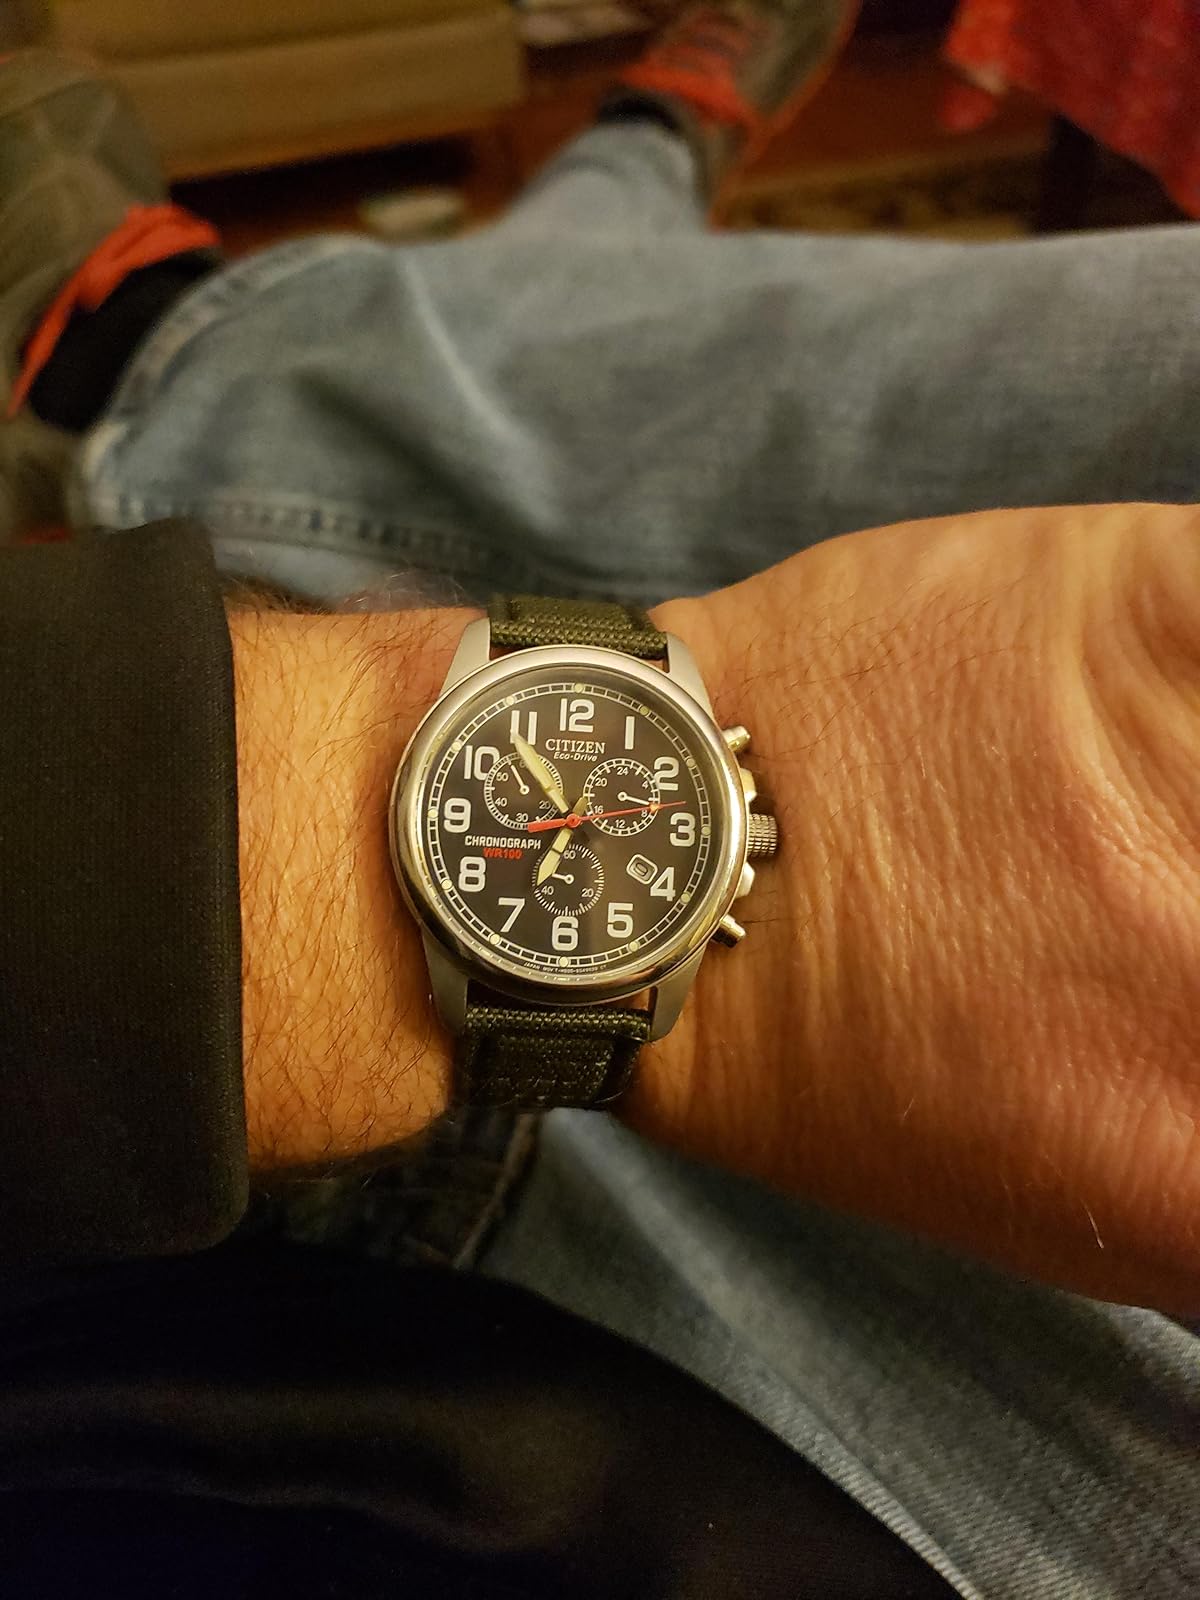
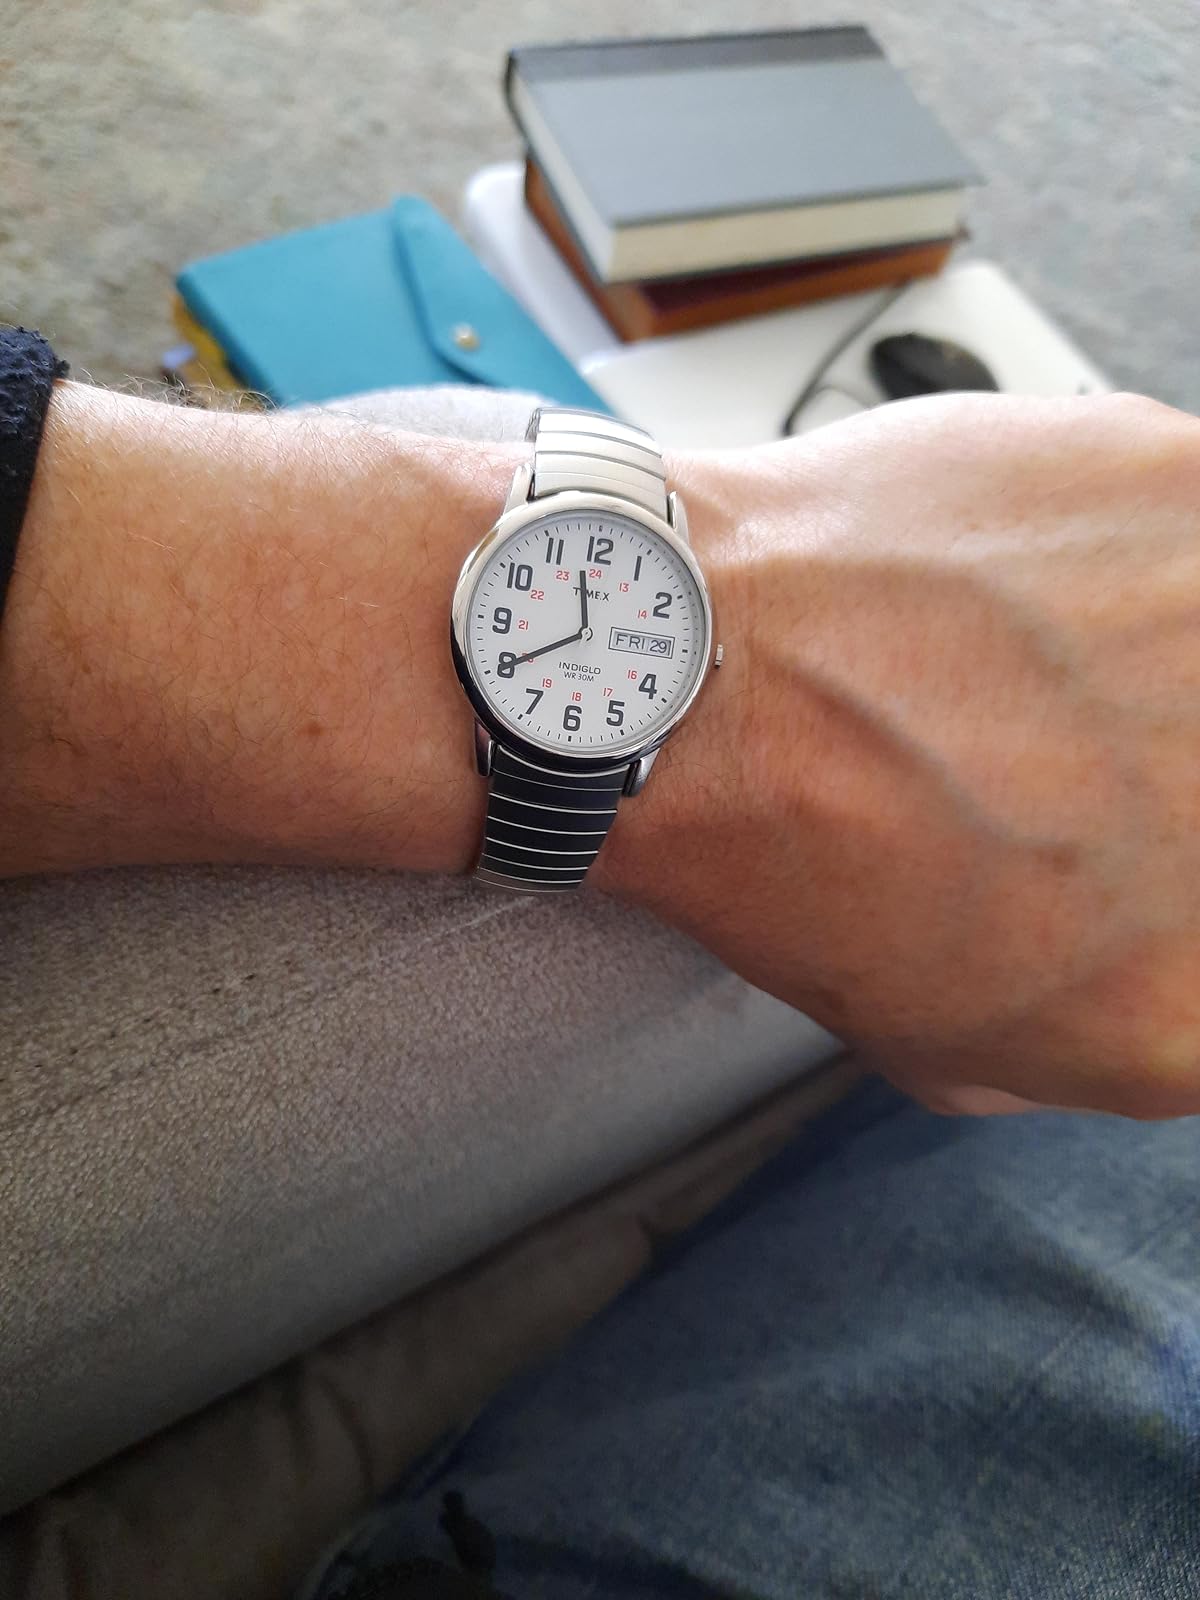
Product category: accessories_watch
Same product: no